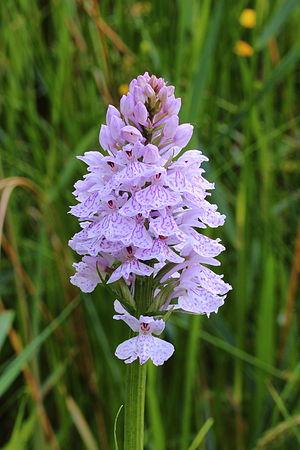
Cette liste de Tracheophyta de Bosnie-Herzégovine, ainsi que d’espèces introduites est un aperçu incomplet d’espèces de mousses, de fougères, de gymnospermes et d’angiospermes citées dans la littérature disponible en langues bosniaque, croate, serbe et serbo-croate. Cet aperçu n’inclue pas des espèces cultivées ni celles occasionnellement introduites.